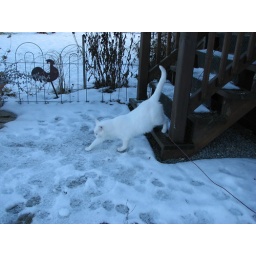
Lost white cat in snow!!!